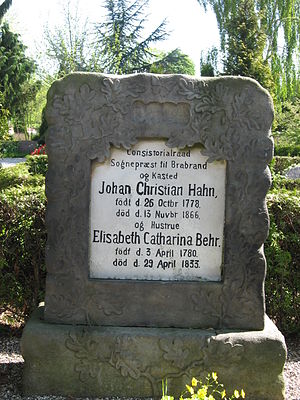
Christoffer Ditlev Hahn
Forsiden af samme gravsten, hvor navnene på Christoffer Ditlev Hahns forældre ses
Christoffer Ditlev Hahn var en dansk læge.